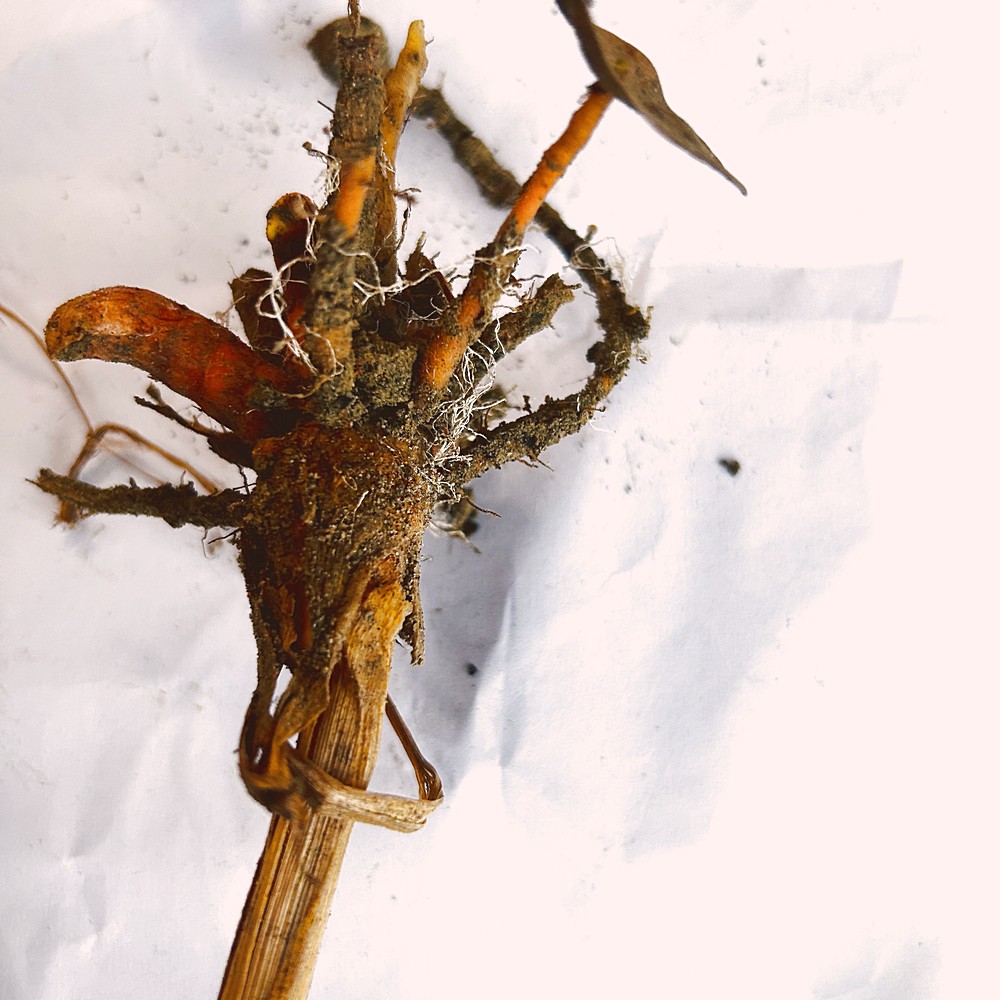
Label: Rhizome Disease Root